Gord (archaeology)

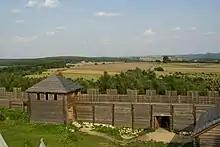
Section of a reconstructed hilltop "gród" at the village of Birów near Ogrodzieniec, Poland

A gord is a medieval Slavonic fortified settlement, usually built on strategic sites such as hilltops (a hillfort), riverbanks, lake islets or peninsulas between the 6th and 12th centuries in Central and Eastern Europe. A typical gord consisted of a group of wooden houses surrounded by a wall made of earth and wood, and a palisade running along the top of the bulwark.